Capital District (New York)

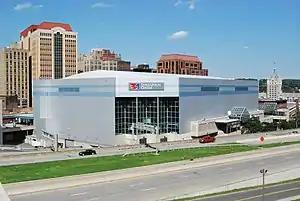
The MVP Arena in Albany, the largest sporting and concert venue in the Capital District

Albany consistently ranks high on lists of top cities/metro areas for culture, such as being 23rd in the book "Cities Ranked & Rated". Albany ranked 12th among large metro areas and Glens Falls ranked 12th among the small metro areas in Sperling's Best Places; and Expansion Management (a monthly business magazine) gave the Albany-Schenectady-Troy area five Stars, its highest ranking, for quality of life features. The Capital District has many museums, historical sites, art galleries, and festivals that stretch back to the 17th century. The Capital District has been pivotal in the history of Santa Claus in the United States, including the first written reference to Santa (Sinterclaas) in 1675 and the first publishing of "'Twas the Night before Christmas" in 1823.